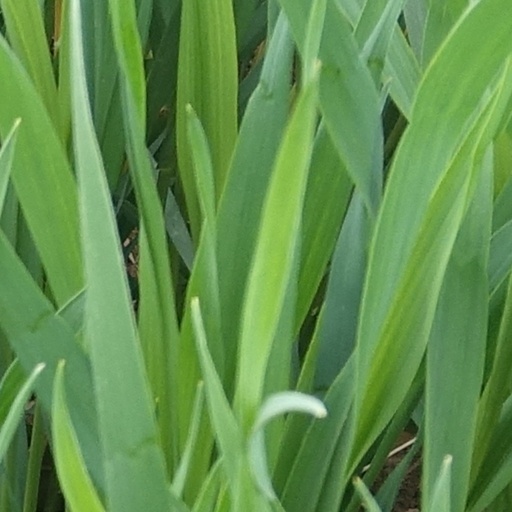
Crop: wheat